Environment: real
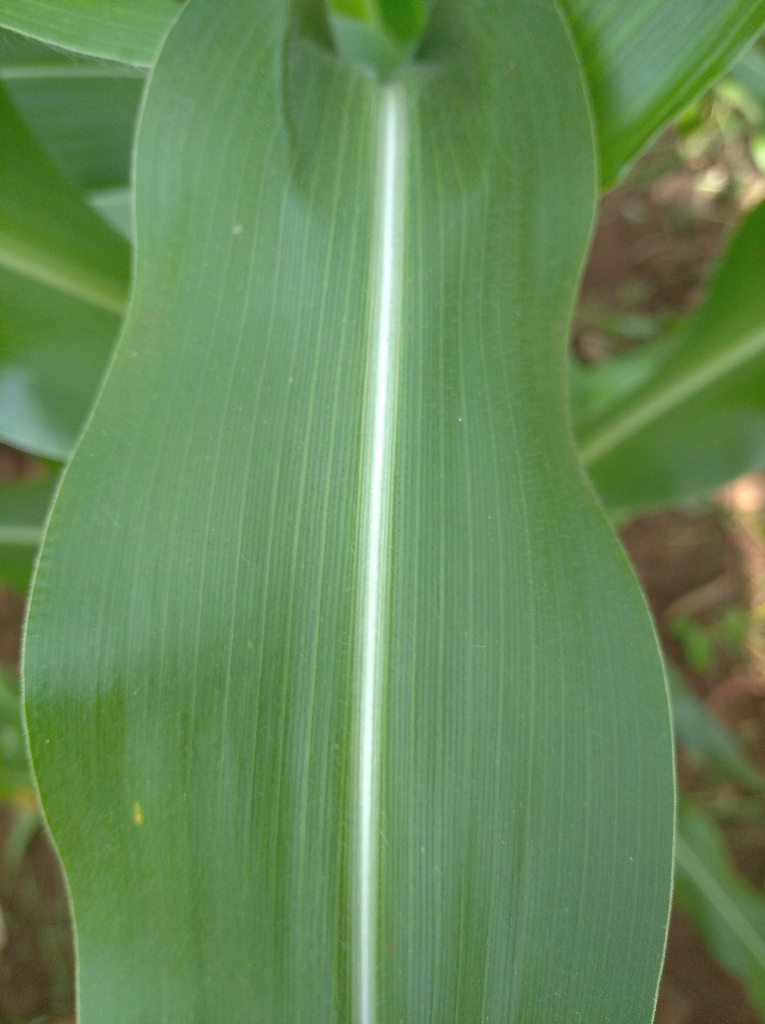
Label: healthy